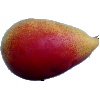
Label: Pear 2